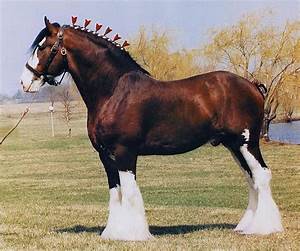
Label: cavallo